Reign of Cleopatra

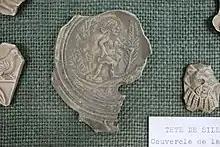
Fragments of a Roman oil lamp with an erotic scene of a nude Cleopatra wearing a diadem, riding an Egyptian crocodile while sitting on a phallus, Musée de Die

On 2 September 31 BC, Octavian's naval forces, led by Marcus Vipsanius Agrippa, met those of Antony and Cleopatra for a decisive engagement, the Battle of Actium. On board her flagship the "Antonias", Cleopatra commanded 60 ships at the mouth of the Ambracian Gulf, at the rear of the fleet. This was likely a move by Antony's officers to marginalize her during the battle. Antony had ordered that their ships have sails on board for a better chance to pursue or flee from the enemy. Cleopatra, ever-concerned about defending Egypt, took advantage of the favourable winds and used them to move swiftly through the area of major combat in a strategic withdrawal to the Peloponnese. Burstein writes that partisan Roman writers would later accuse Cleopatra of cowardly deserting Antony, but their original intention of keeping their sails on board may have been to break the blockade and salvage as much of their fleet as possible. Antony followed her and boarded her ship, identified by its distinctive purple sails, as the two escaped the battle and headed for Tainaron. Antony apparently avoided Cleopatra during this three-day voyage, until her ladies-in-waiting at Tainaron urged him to speak with her. The Battle of Actium raged on without Cleopatra and Antony until the morning of 3 September, when there were massive defections of both officers, troops, and even allied kings to Octavian's side.